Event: Nepal Earthquake
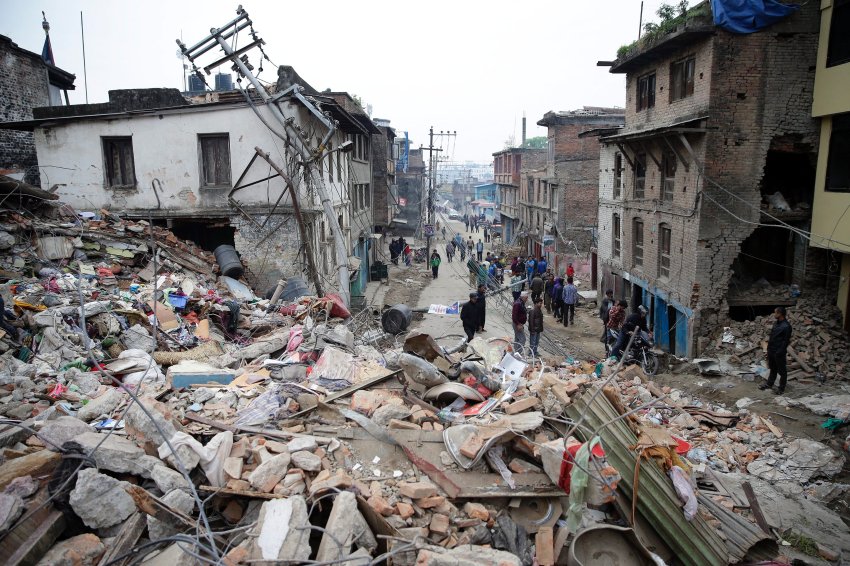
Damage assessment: damage